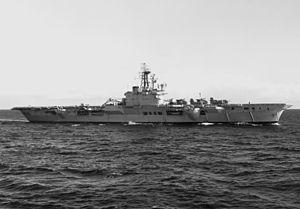
Le NCSM Bonaventure est un porte-avions de la classe Majestic, initialement construit sous le nom de HMS Powerful pour la Royal Navy britannique. Il servit dans la Marine royale canadienne puis dans le Commandement de la Force maritime des Forces canadiennes de 1957 à 1970. Il fut le dernier porte-avions du Canada.
Cet article contient la liste des porte-avions de la Royal Navy.
Voici la liste des porte-avions, porte-aéronefs et porte-hélicoptères construits dans le monde et classés par pays.